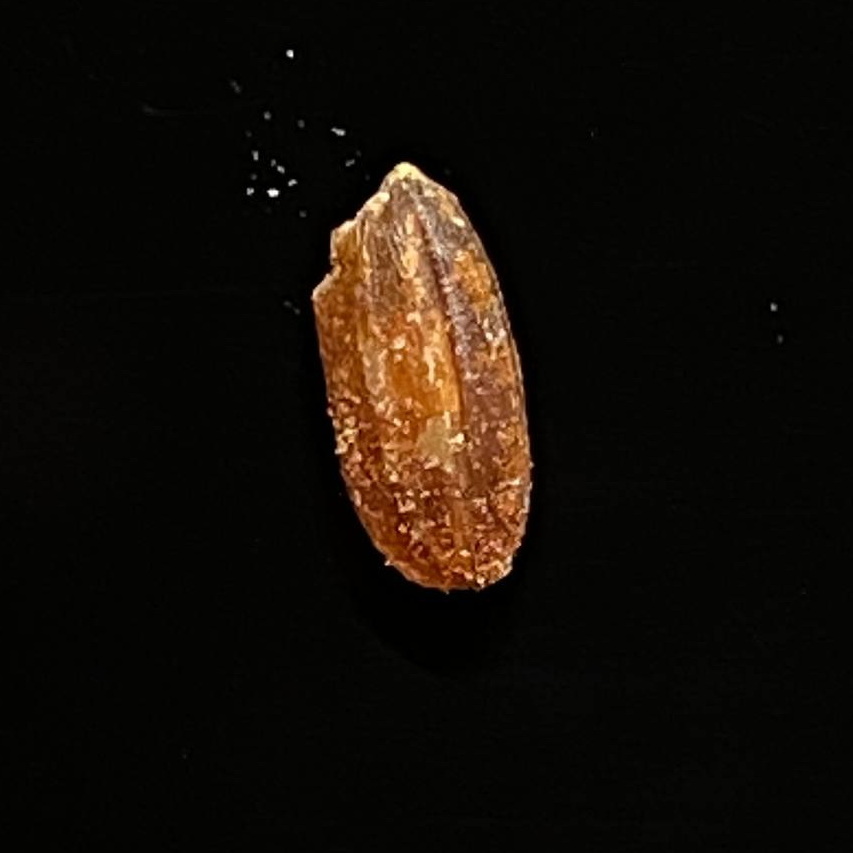
Rice variety: Ganjiya